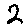
Label: 2